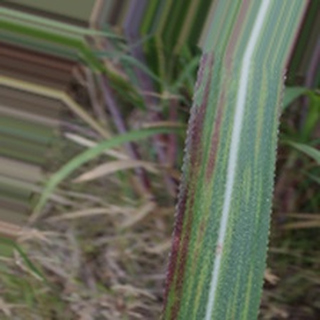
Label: sugarcane_bacterial_blight